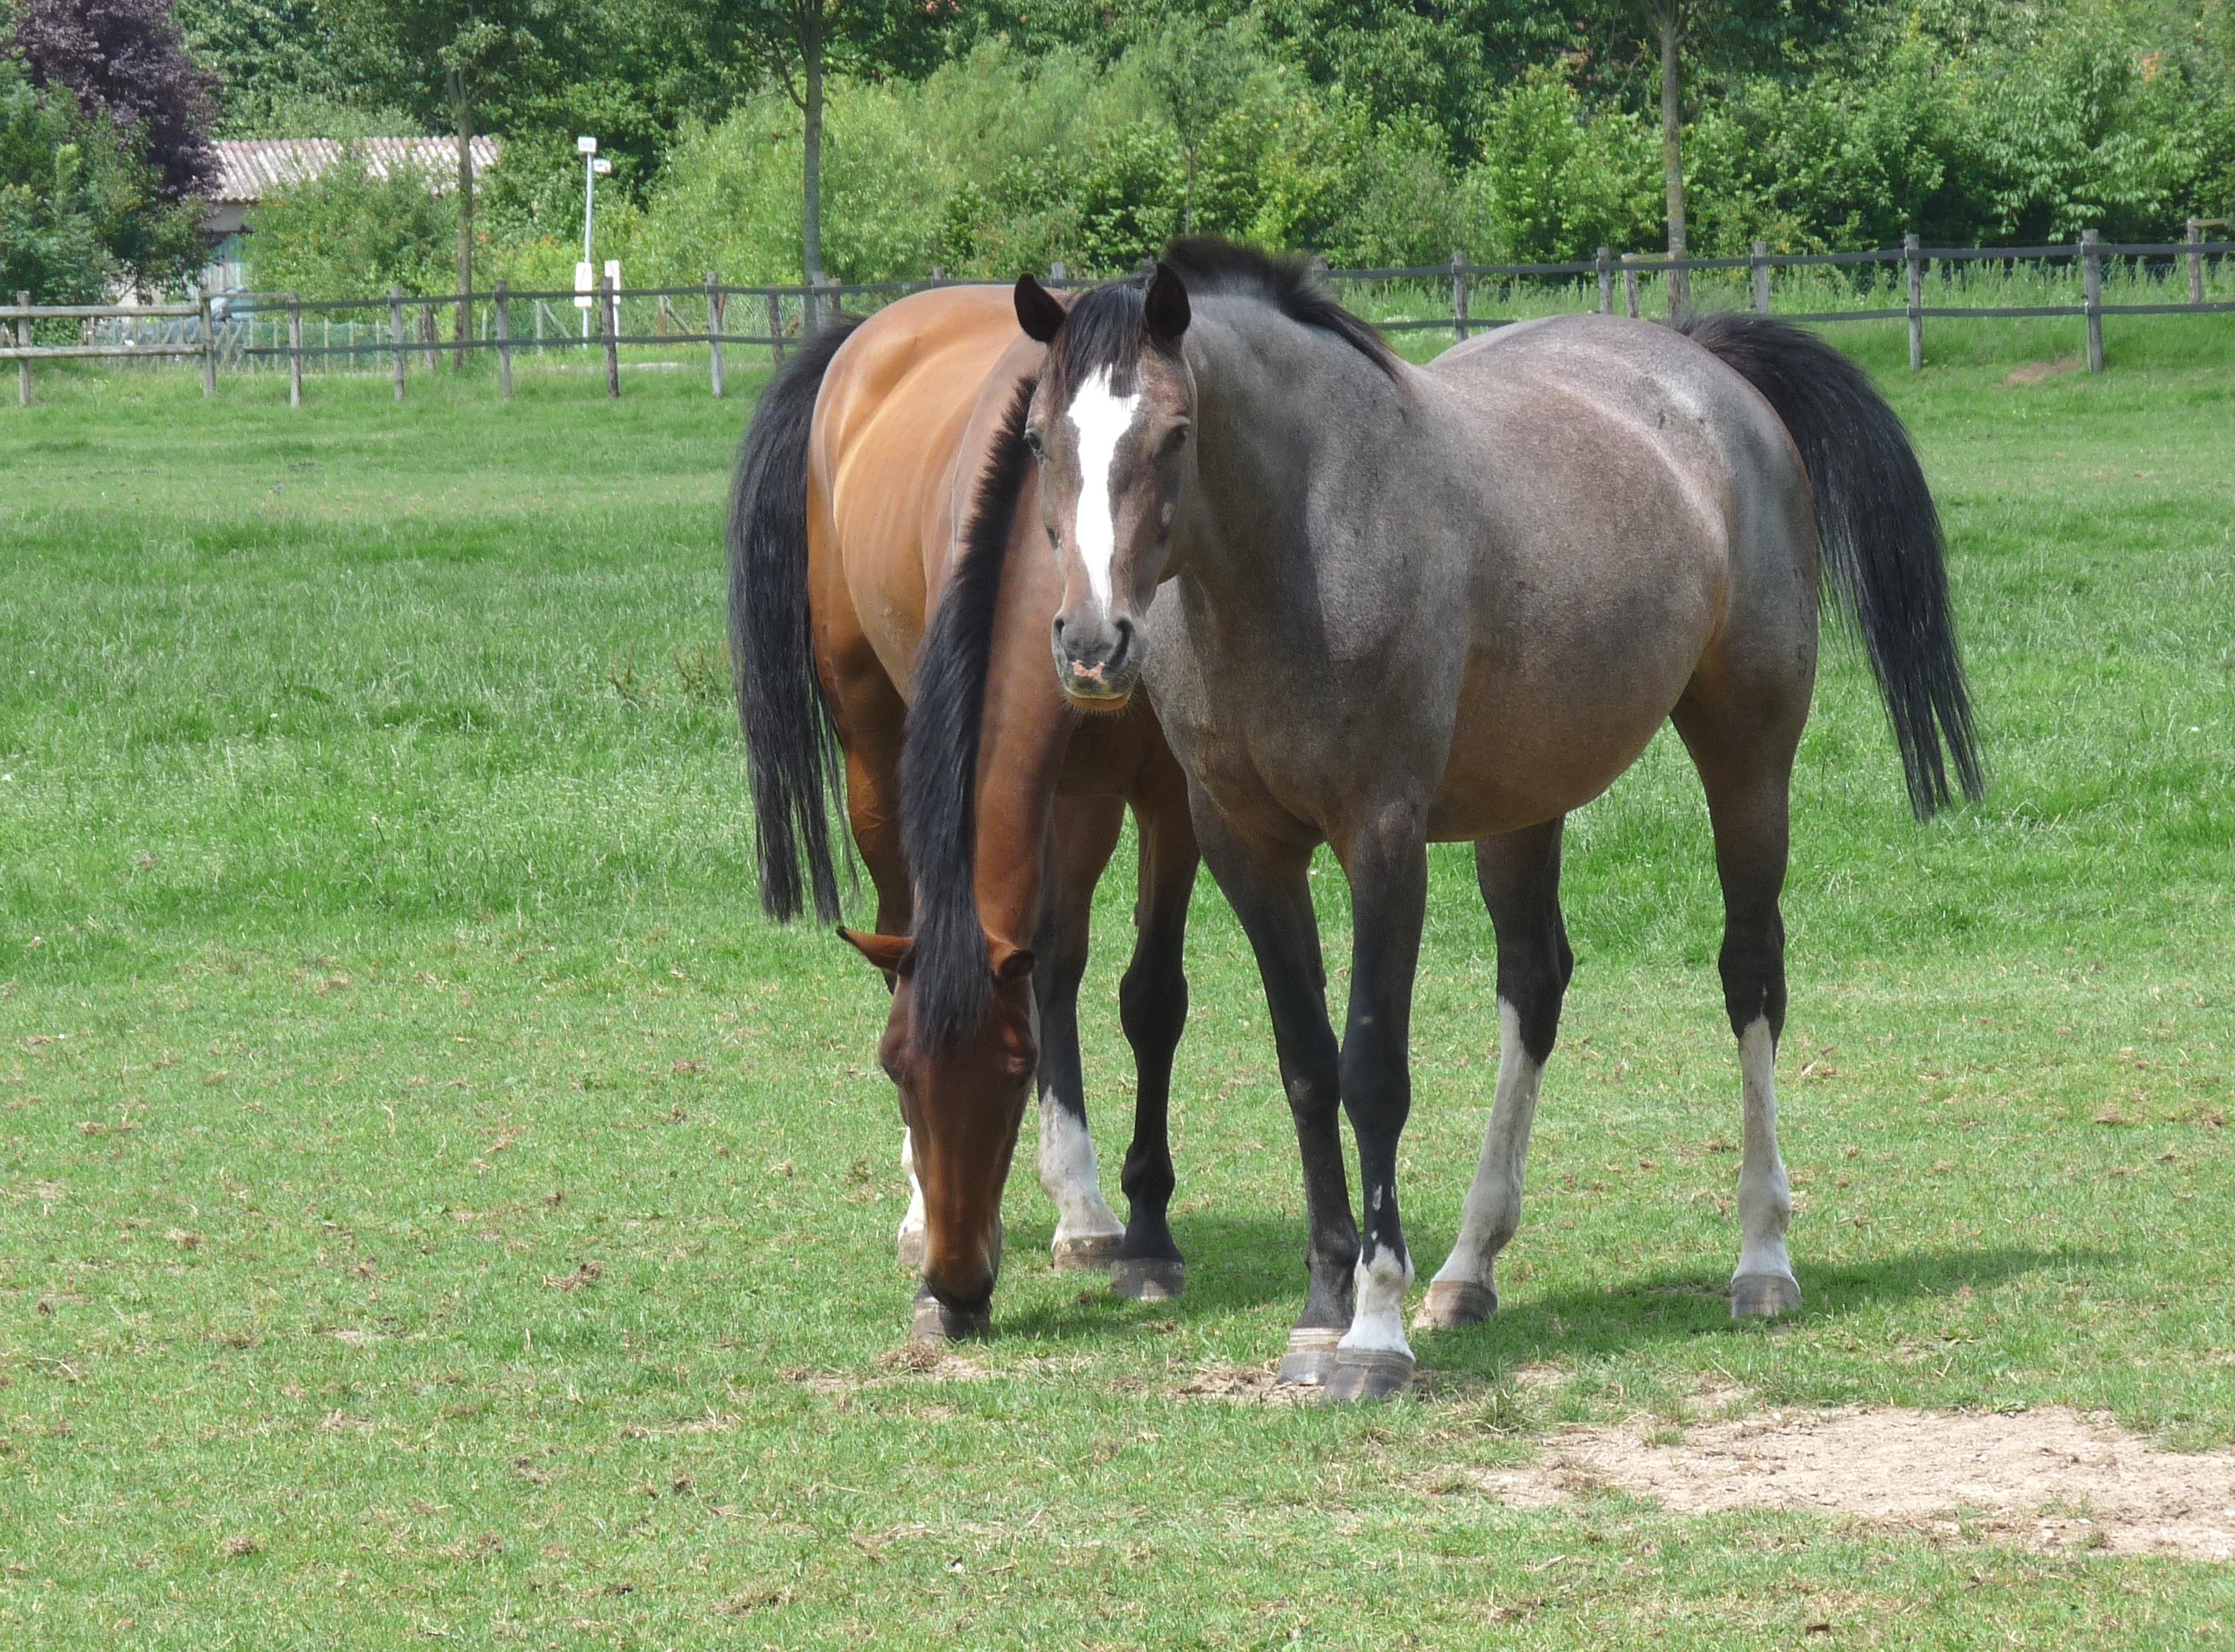
grass, farm, meadow, pasture, grazing, horse, mammal, stallion, mane, ride, eat, graze, horses, animals, vertebrate, mare, pair, colt, reiterhof, equestrianism, eventing, trail riding, horse like mammal, mustang horse, endurance riding